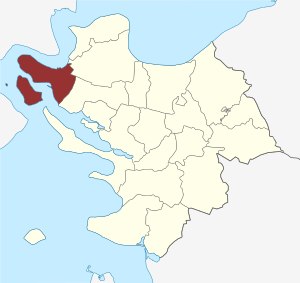
Middelfart Sogn
Sognets placering
Middelfart Sogn er et sogn i Middelfart Provsti. Sognet ligger i Middelfart Kommune; indtil Kommunalreformen i 1970 lå det i Vends Herred. I Middelfart Sogn ligger Sankt Nicolai Kirke, også kendt som Middelfart Kirke.